Frank Donga

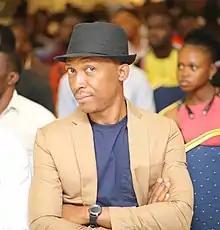
Frank Donga at the 2018 Lagos Digital Summit

Kunle Idowu, popularly known as Frank Donga, is a Nigerian actor and comedian. He rose to fame through the webseries, "The Interview," on Ndani TV about an unassuming job-seeker for which he was nominated for Best Actor in a Comedy in the Africa Magic Viewers Choice Award in 2015. He has gone on to feature in several movies like "The Wedding Party" and its sequel "The Wedding Party 2". Previously working as a journalist, he also works as a photographer and a filmmaker.